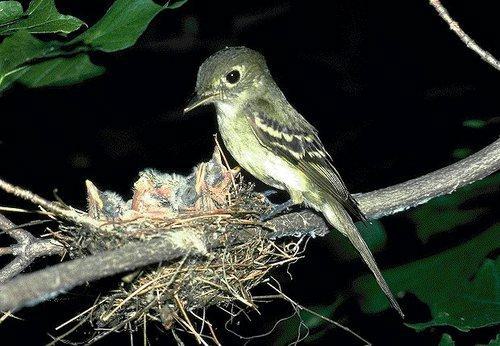
A photo of a acadian flycatcher